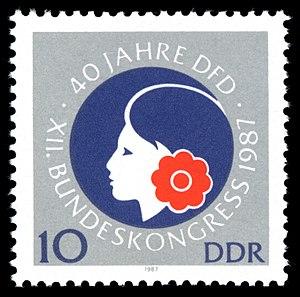
La Ligue démocratique des femmes d'Allemagne était l'organisation féminine de masse de la République démocratique allemande, englobée au sein du Front national. Créée le 8 mars 1947, elle disparaît en 1990 avec la fin du régime et la réunification allemande.